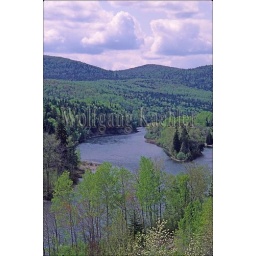
Canada, quebec, gaspe, near causapscal, view of matapedia river and forest